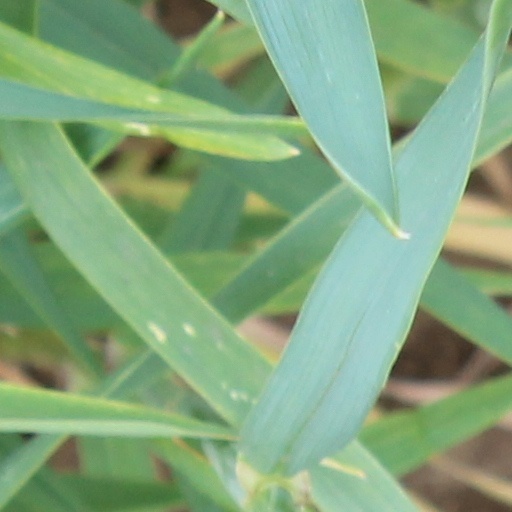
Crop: wheat